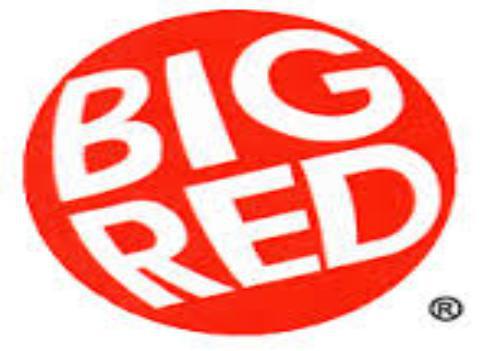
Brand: Big Red
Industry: Others